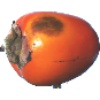
Label: kaki